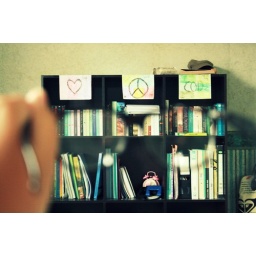
I have approximately 13 book shelves. It's nice to have my very own mini library in my room.